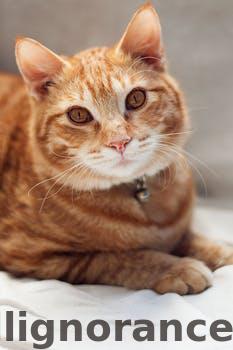
Label: Watermark